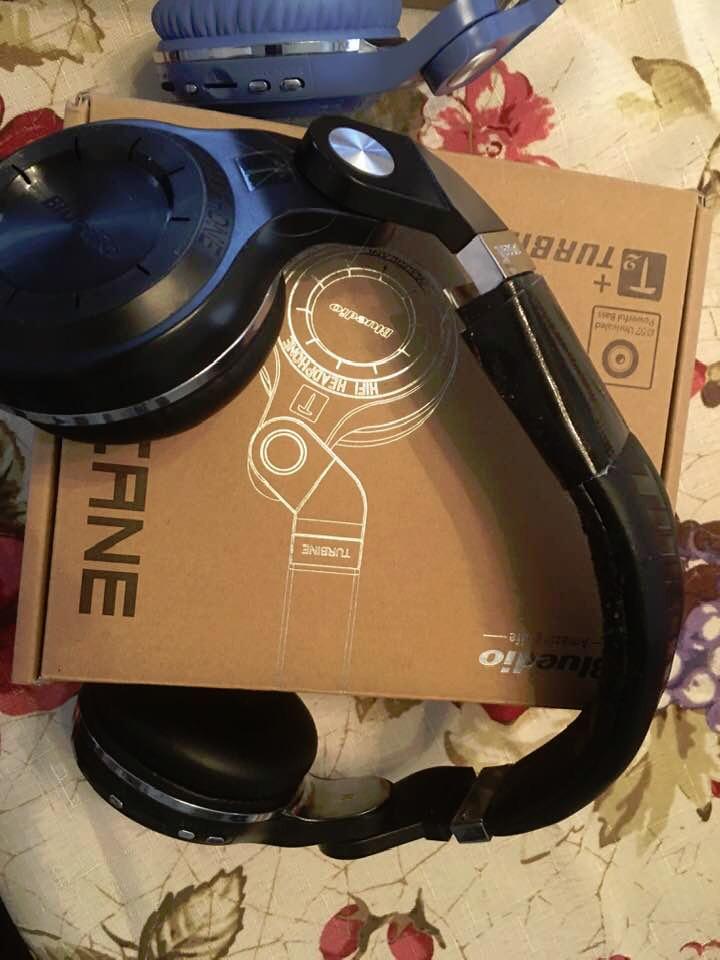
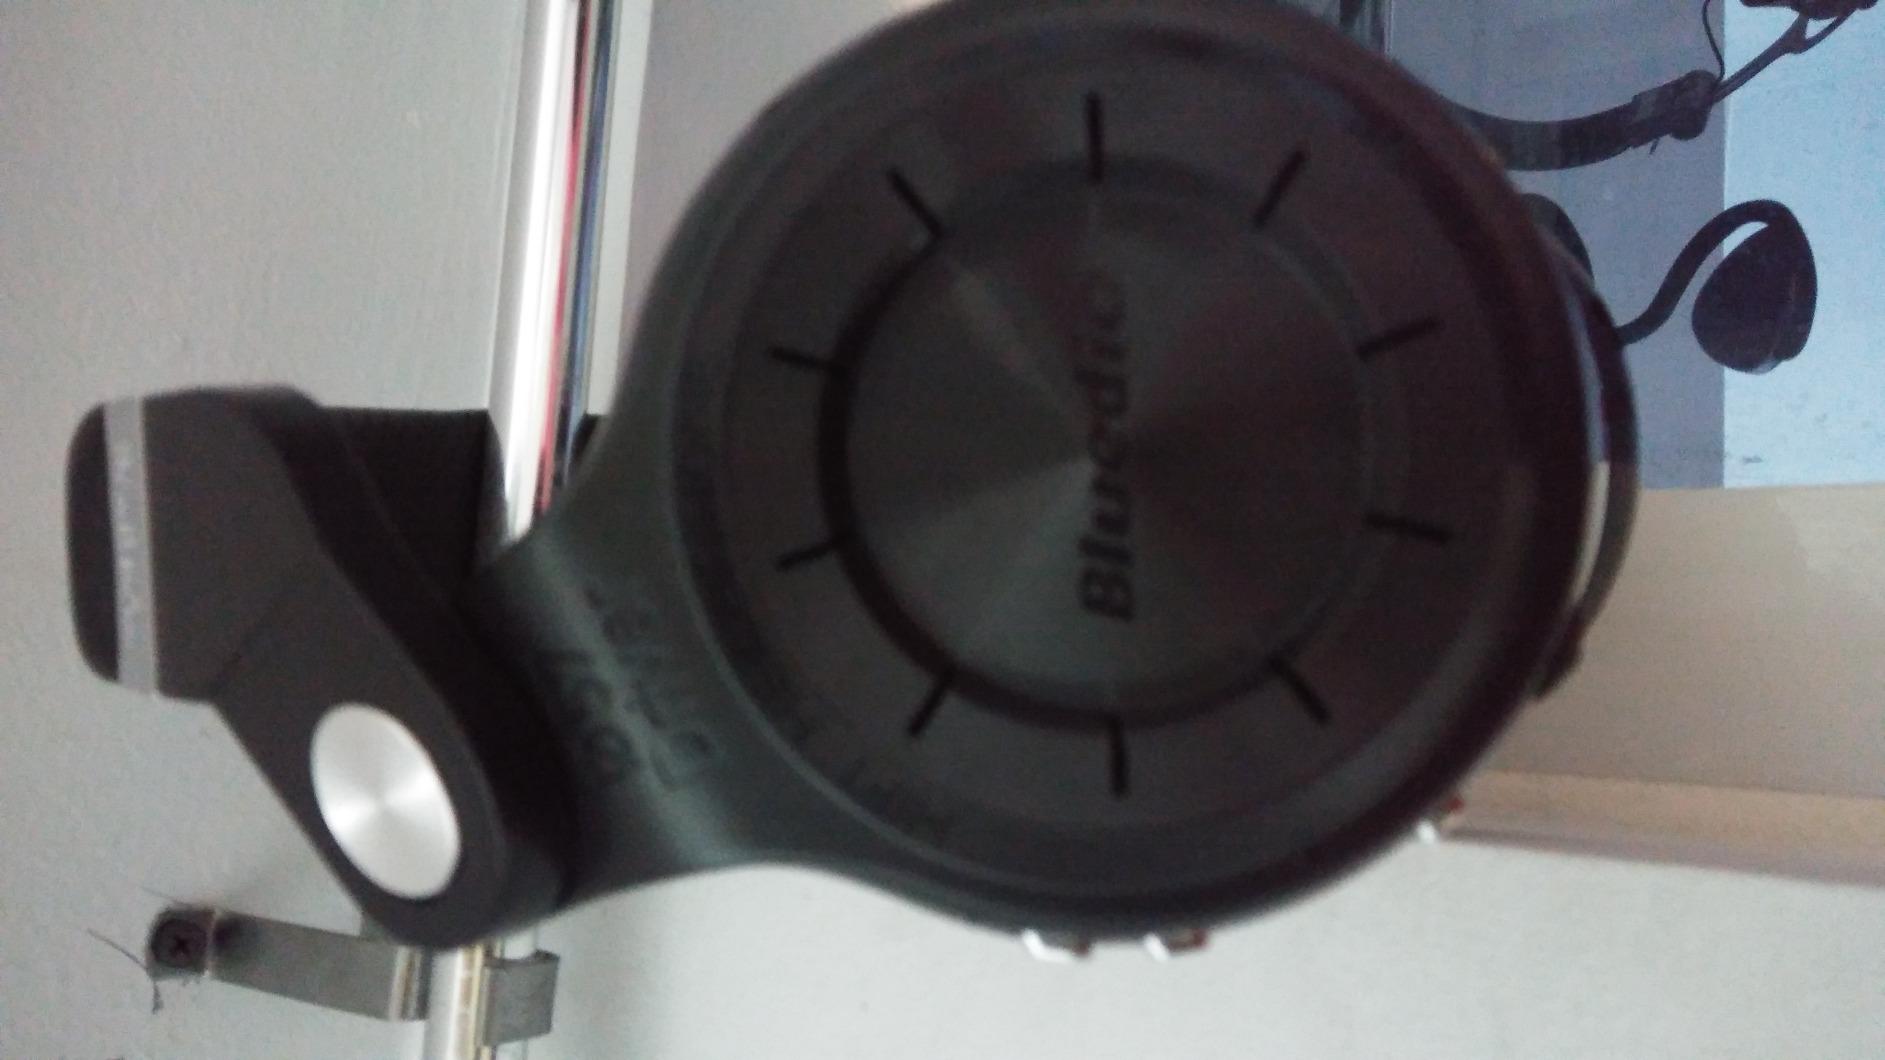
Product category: headphones
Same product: yes